Eaten Alive

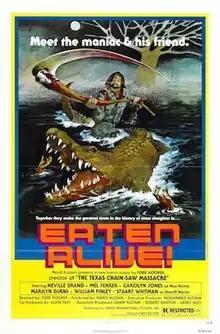
Theatrical release poster

Eaten Alive (known under various alternate titles, including Death Trap, Horror Hotel, and Starlight Slaughter, and stylized on the poster as Eaten Alive!) is a 1976 American horror film directed by Tobe Hooper, and written by Kim Henkel, Alvin L. Fast, and Mardi Rustam.